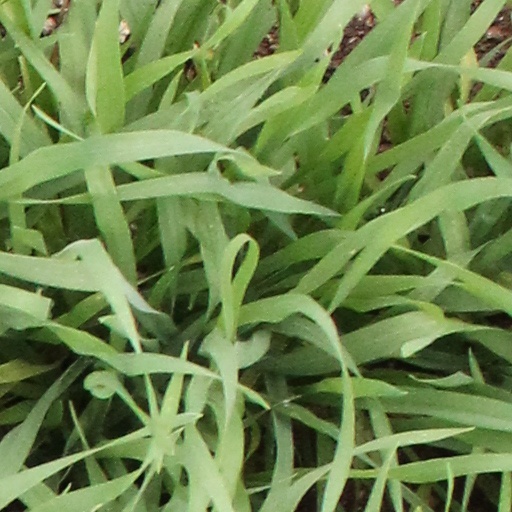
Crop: wheat